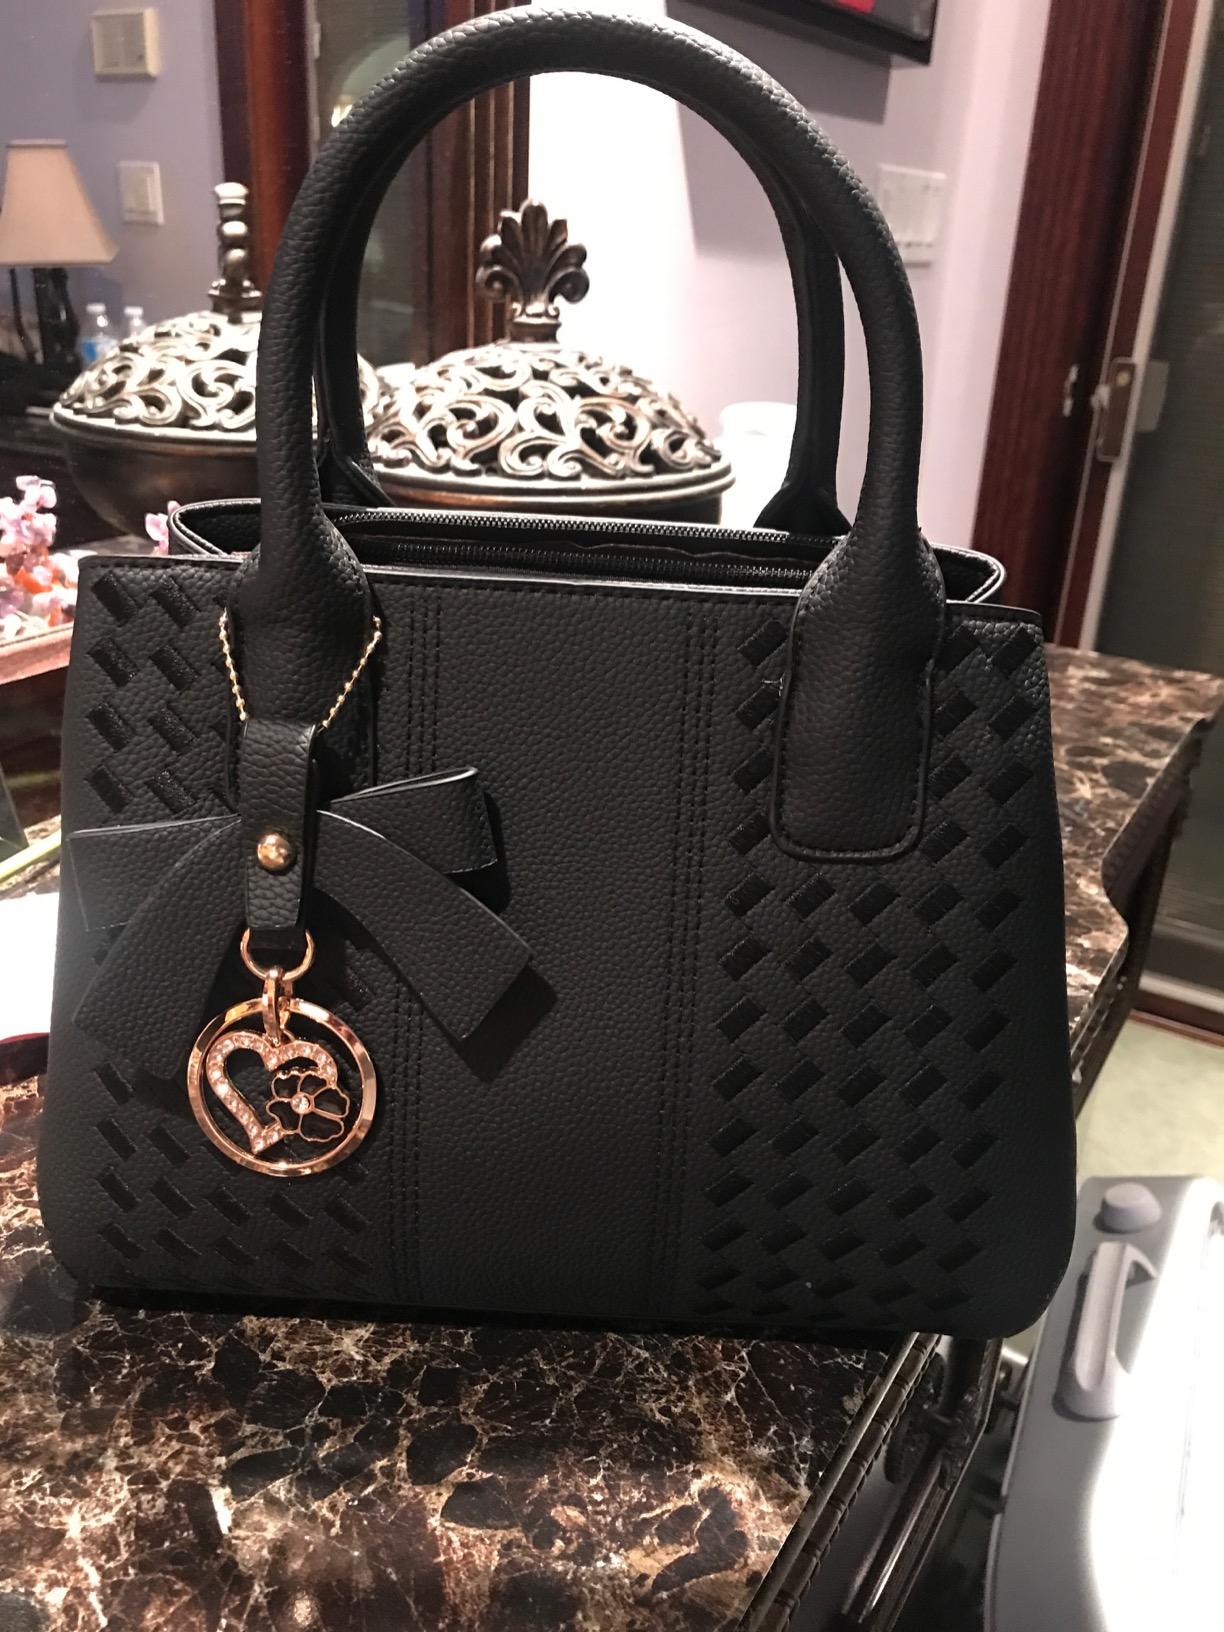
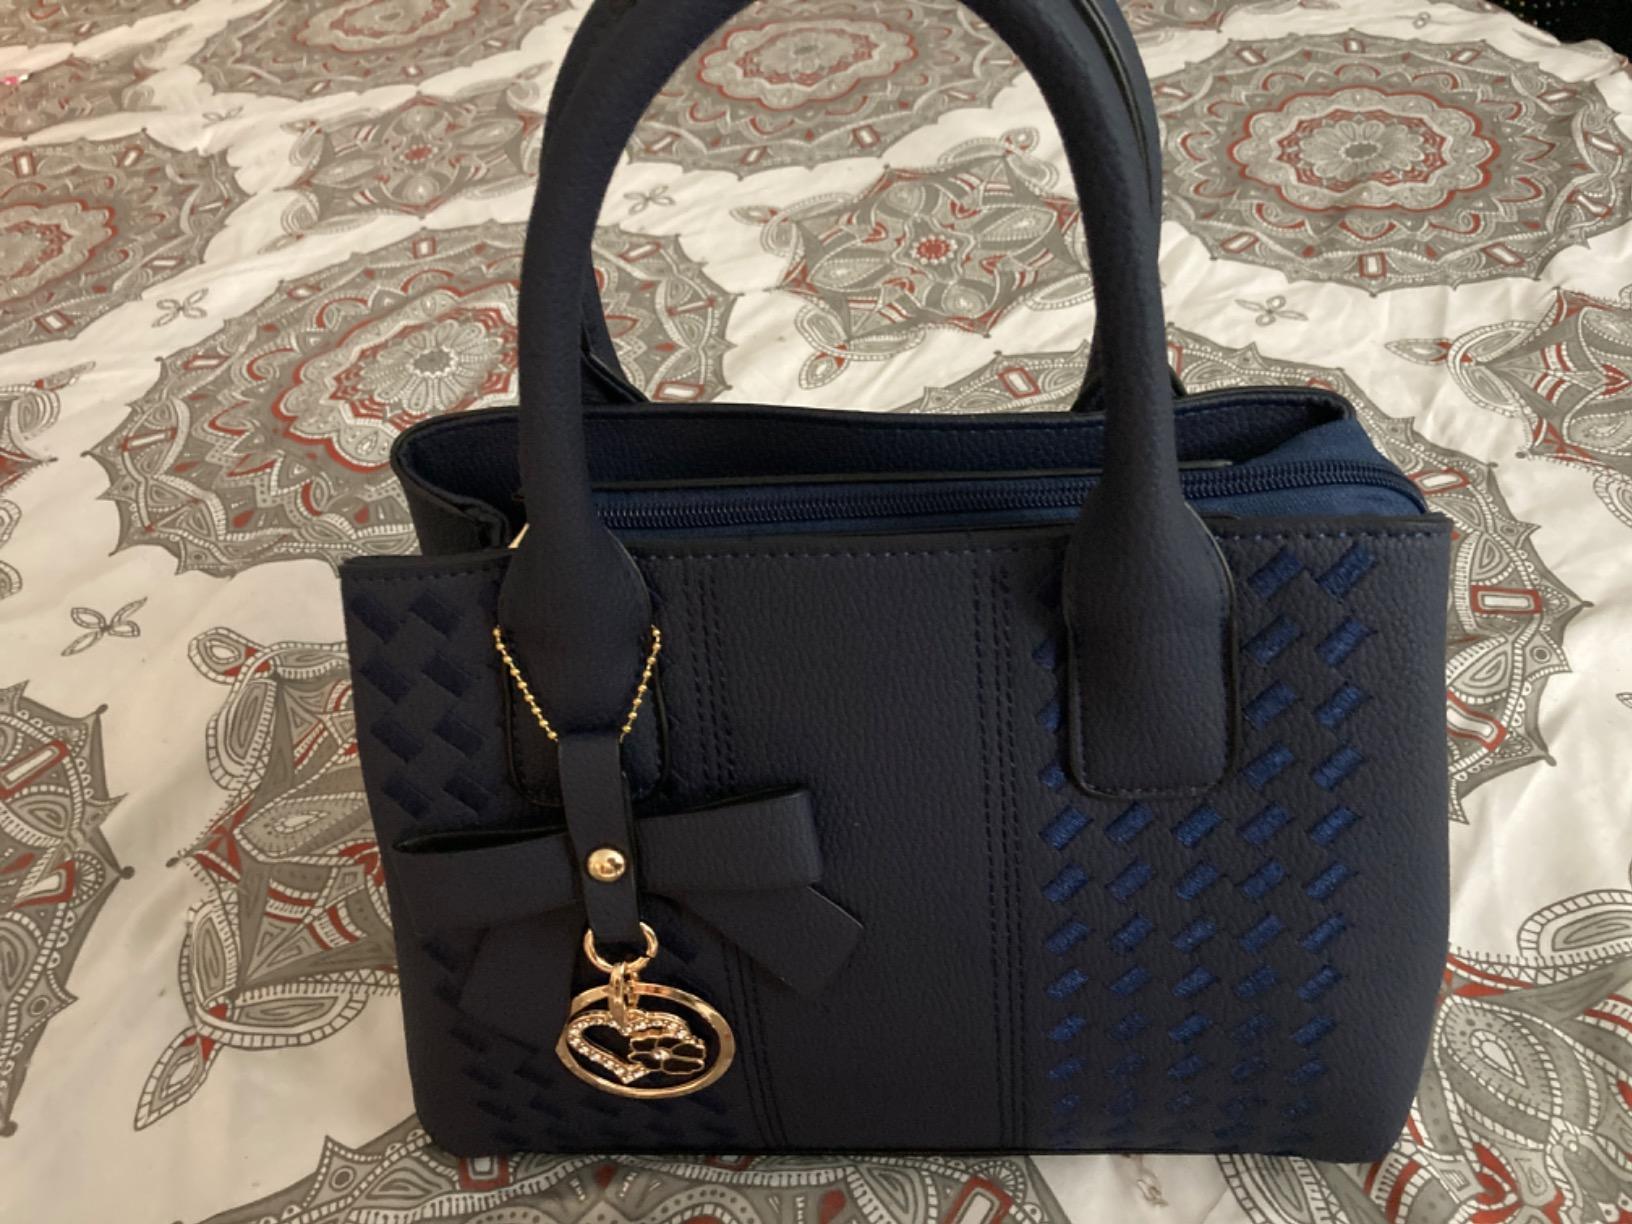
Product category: accessories_handbag
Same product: yes